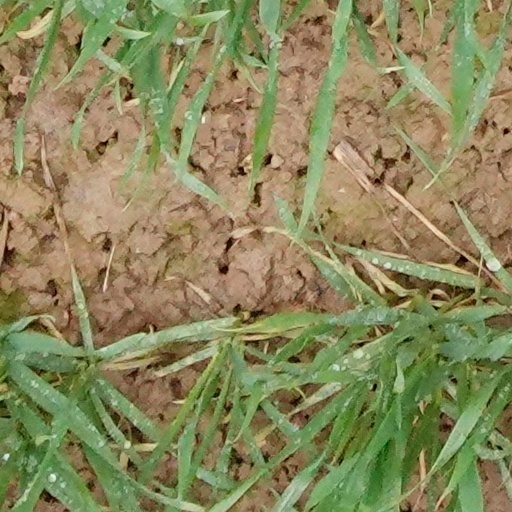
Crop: wheat